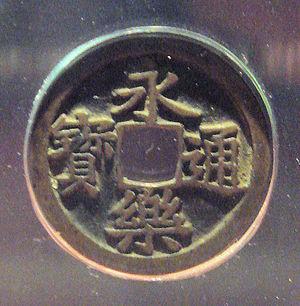
L'histoire de la monnaie au Japon commence avec le premier système monétaire formel qu'est le Kōchōsen, « monnaie impériale », illustré par l'adoption du premier type de pièce officielle du Japon, le wadōkaichin. Elle est frappée pour la première fois en 708 sur ordre de l'impératrice Gemmei, 43ᵉ empereur du Japon. Wadōkaichin est la lecture des quatre caractères gravés sur la pièce et passe pour être composés du nom de l'ère Wadō qui peut alternativement signifier « bonheur », et kaichin qui aurait un rapport avec « monnaie ». Cette monnaie est inspirée par la monnaie Tang appelée kaigentsūhō, émise pour la première fois à Chang'an en 621. Le wadōkaichin possède les mêmes spécifications que la pièce chinoise, avec un diamètre de 2,4 cm et un poids de 3,75 g.